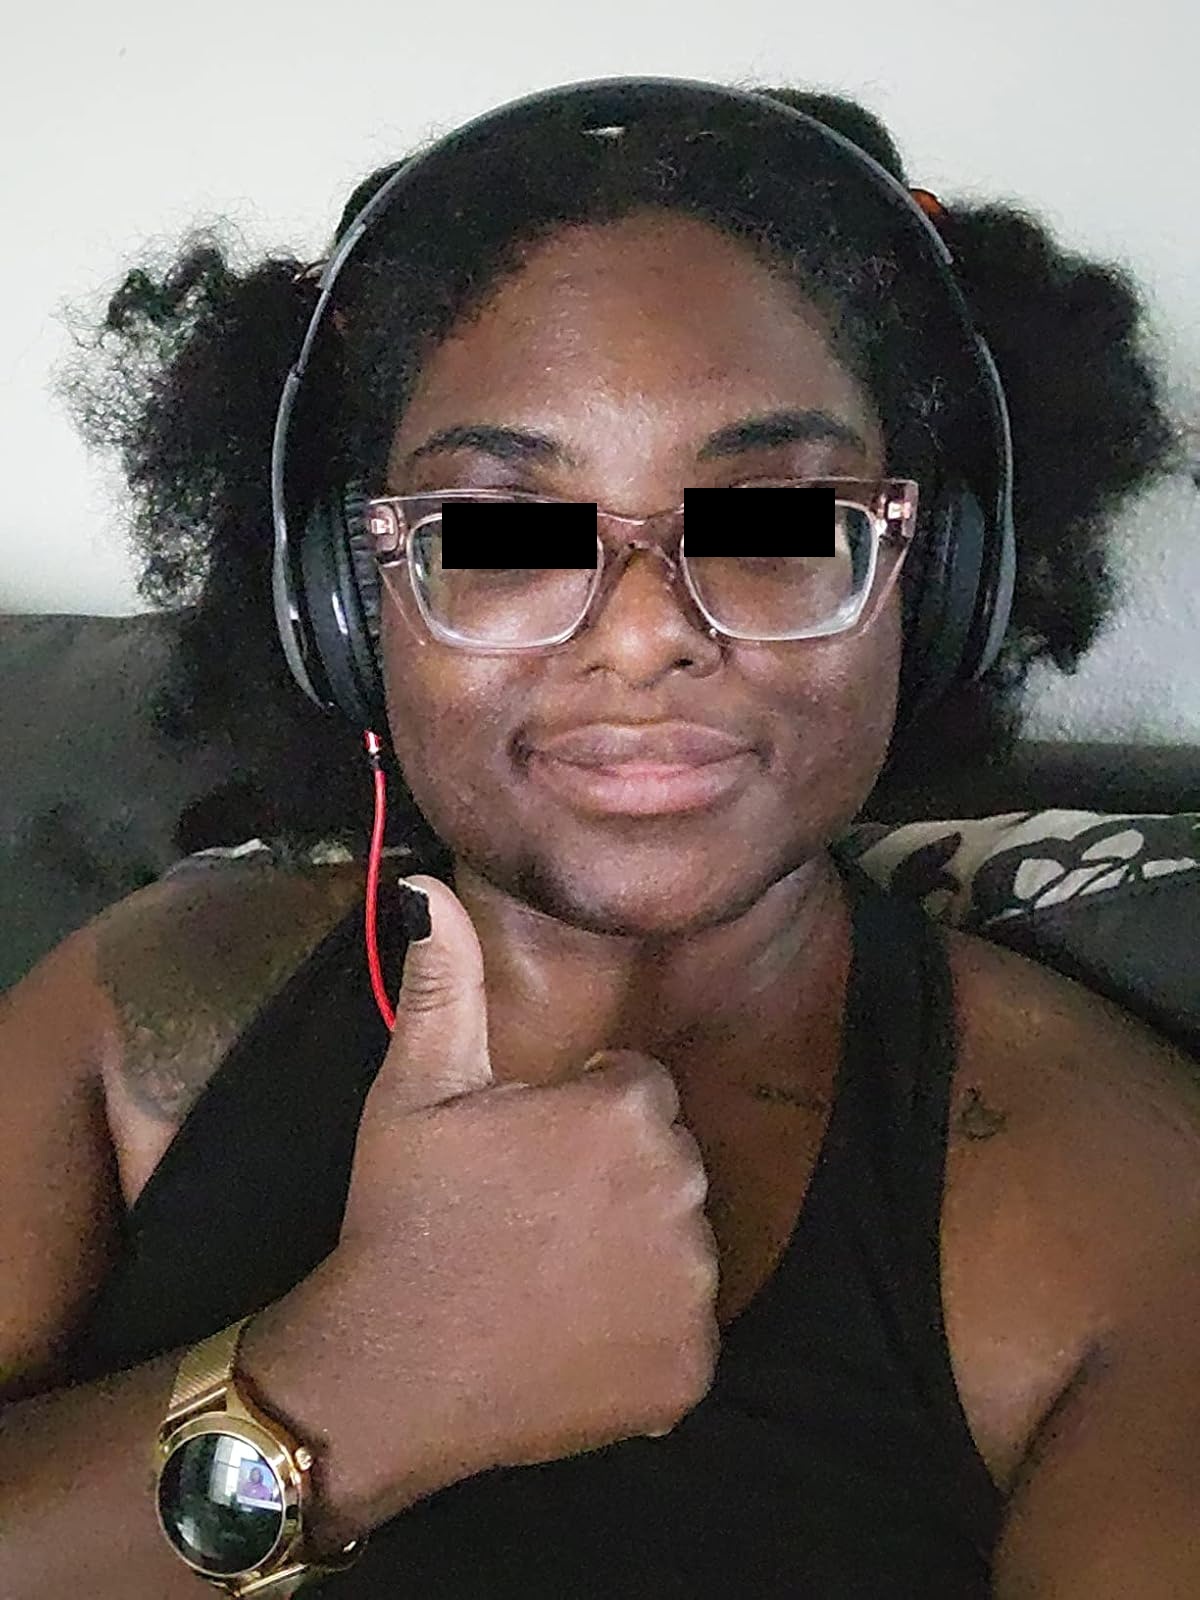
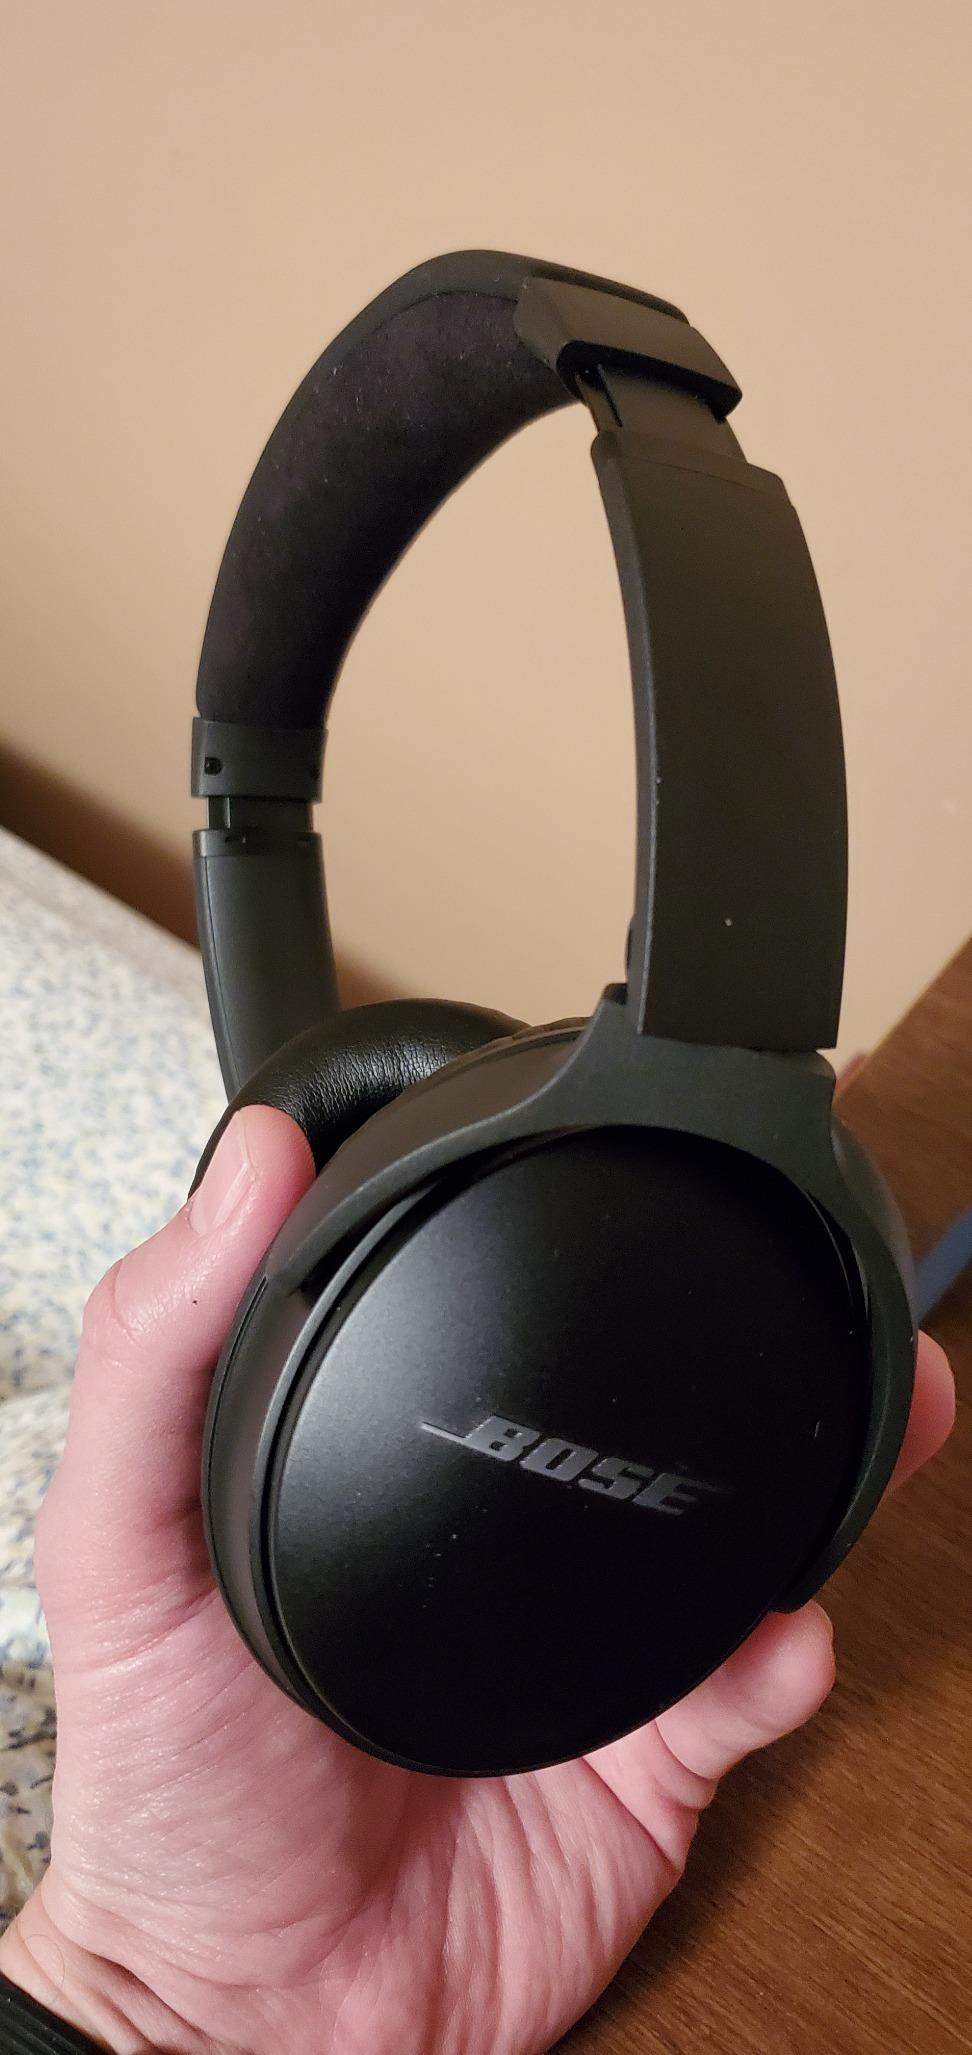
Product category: headphones
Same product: no